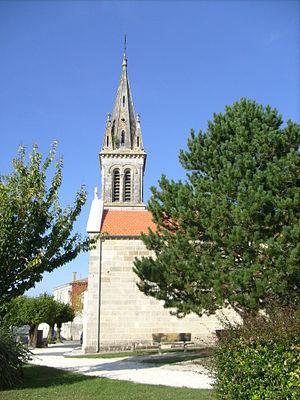
L'église Saint-Martin de Chenac
Chenac-Saint-Seurin-d'Uzet est une commune du Sud-Ouest de la France, située dans le département de la Charente-Maritime. Ses habitants sont appelés les Chenacais ou Saint-Surinais et les Chenacaises ou Saint-Surinaises.
Chenac-sur-Gironde est une ancienne commune du sud-ouest de la France, située dans le département de la Charente-Maritime. En 1965, elle a fusionné avec sa voisine Saint-Seurin-d'Uzet pour former la nouvelle commune de Chenac-Saint-Seurin-d'Uzet. Ses habitants sont appelés les Chenacais et les Chenacaises.